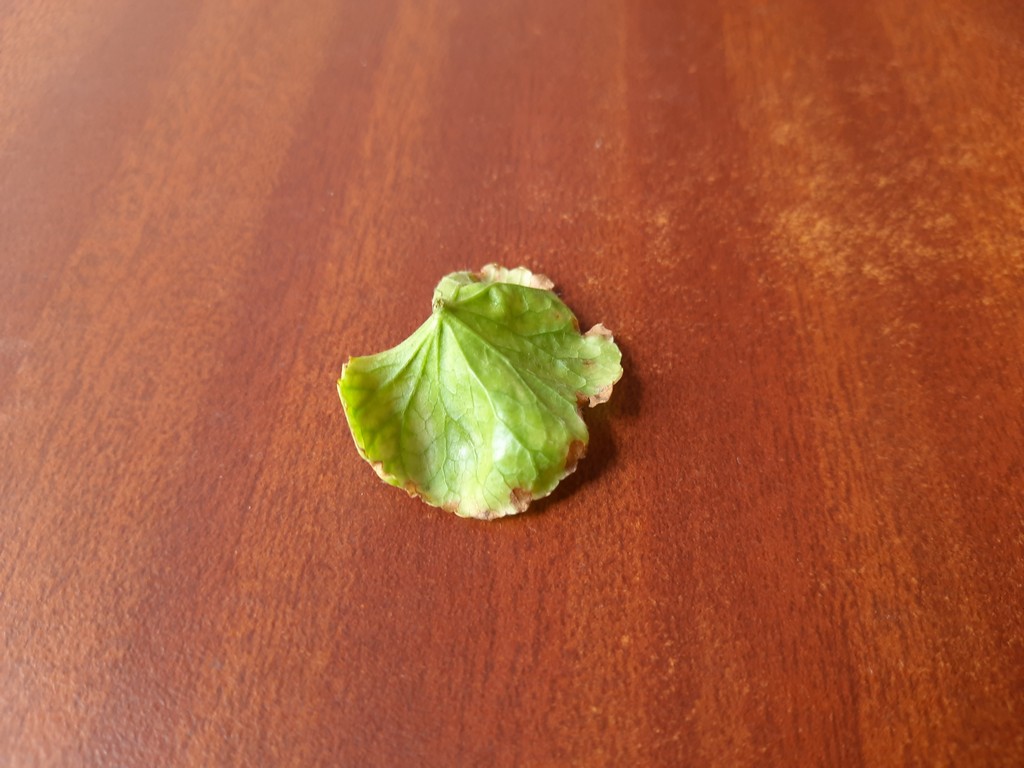
Label: Unhealthy